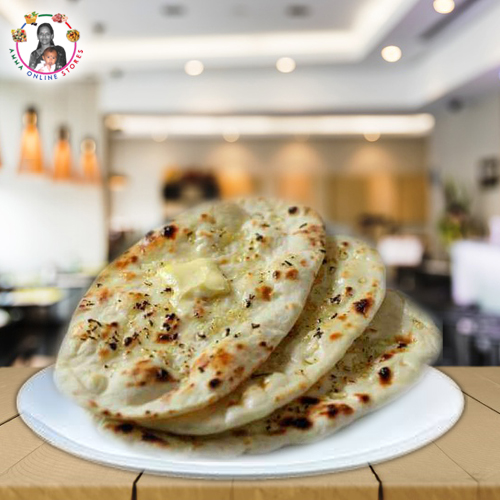
Dish: butter_naan